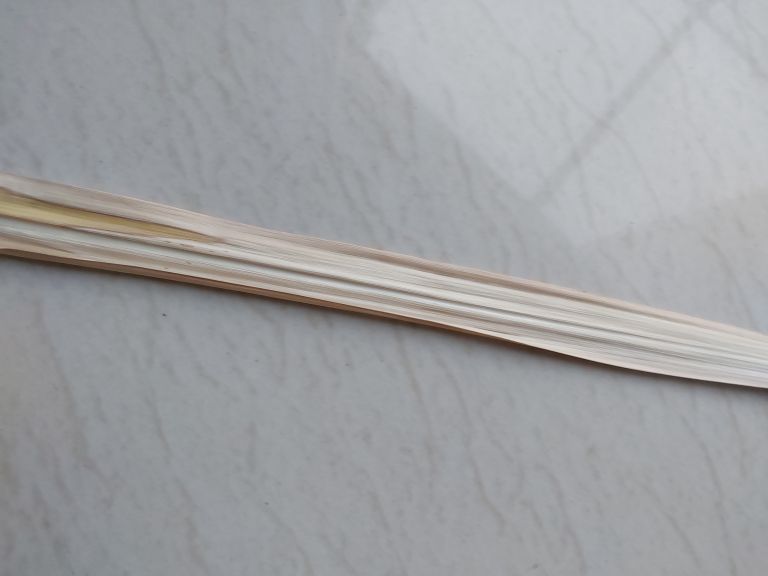
Label: Banded Chlorosis